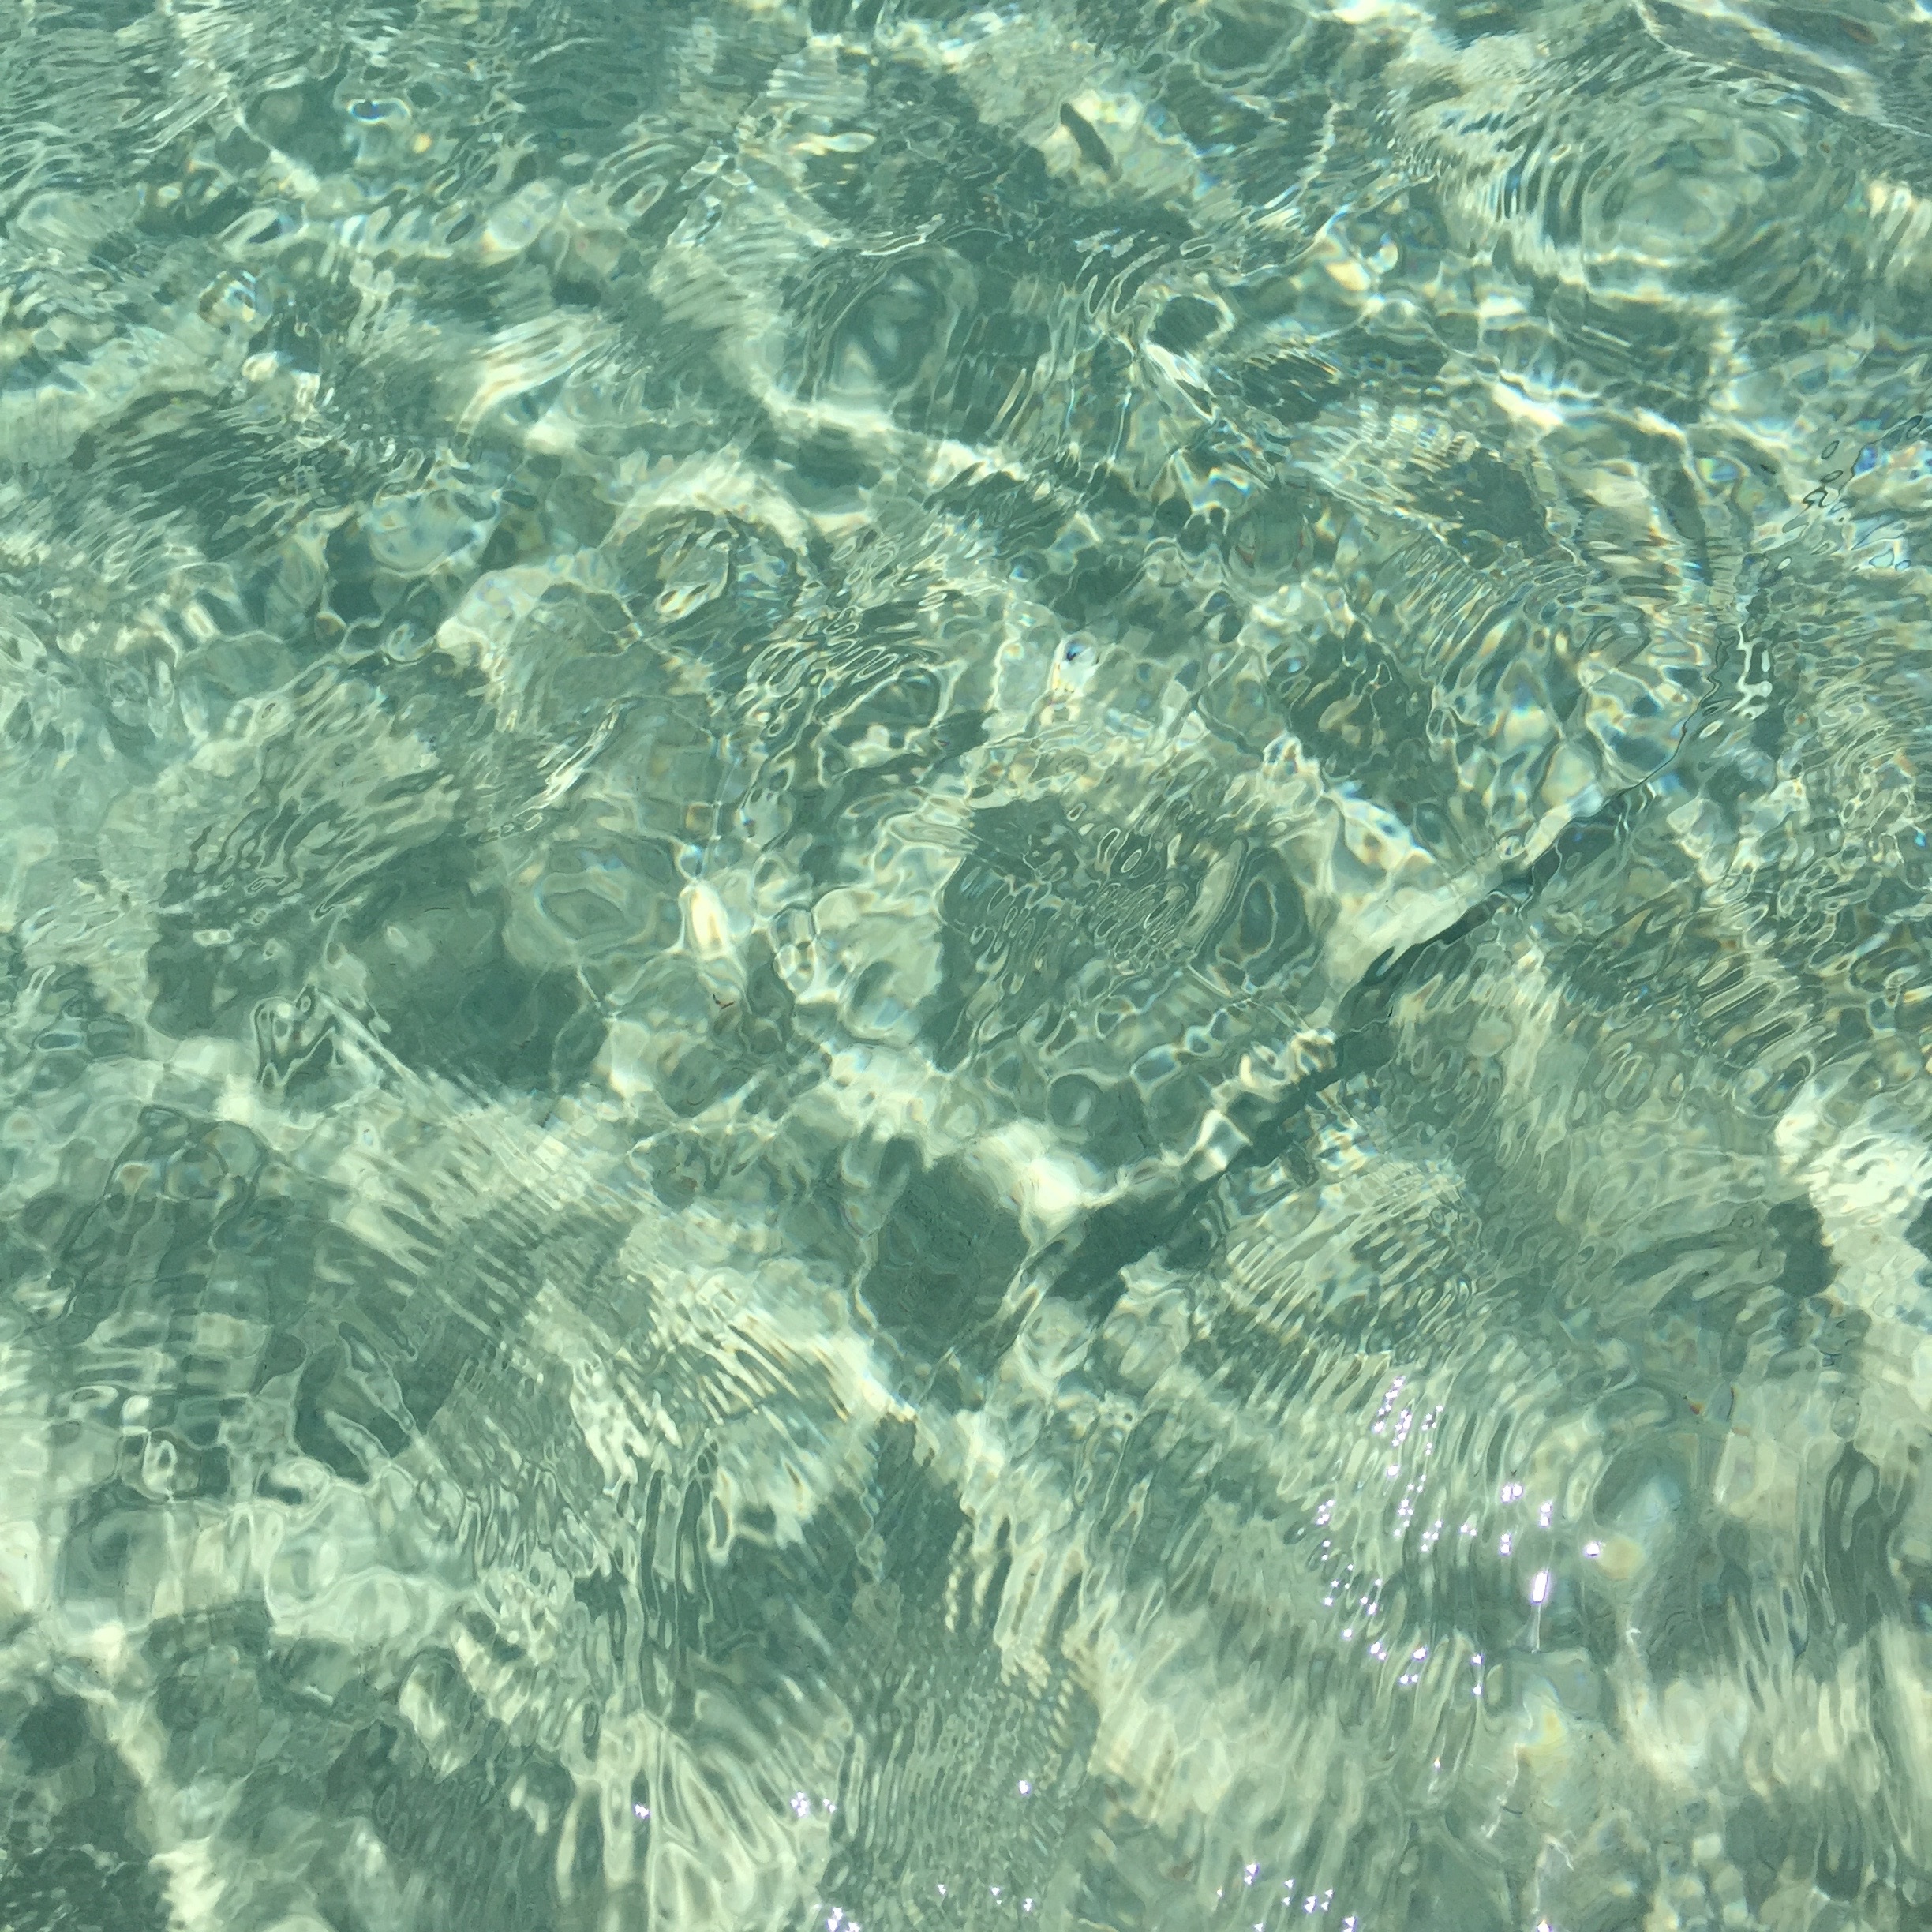
beach, sea, coast, water, outdoor, sand, ocean, texture, leaf, coastal, summer, underwater, green, tranquil, blue, shell, coral, australia, flooring, marine biology